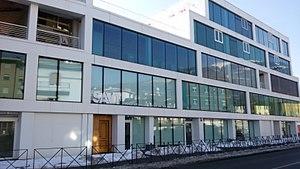
Siège du SAVT, av. Geroges Carrel à Aoste
Le Syndicat autonome valdôtain des travailleurs, souvent abrégé en SAVT, est une organisation syndicale de type autonomiste et régionaliste fondé en Vallée d'Aoste le 1ᵉʳ mai 1952.